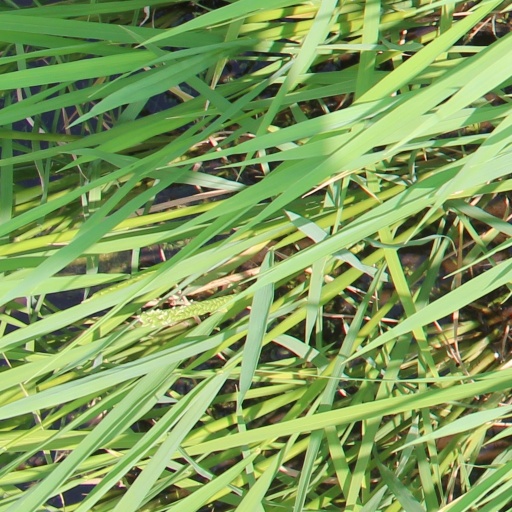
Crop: rice